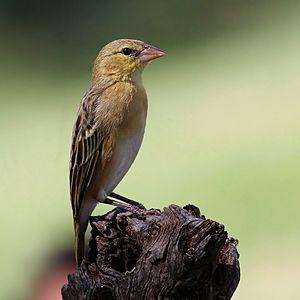
Le Tisserin du Nil est une espèce de passereaux appartenant à la famille des Ploceidae.
Le Tisserin du Nil est une espèce de passereaux appartenant à la famille des Ploceidae.